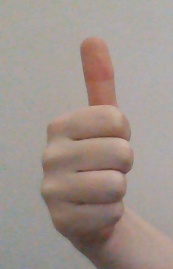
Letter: aleff